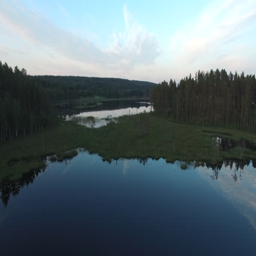
aerial view of beautiful landscape .